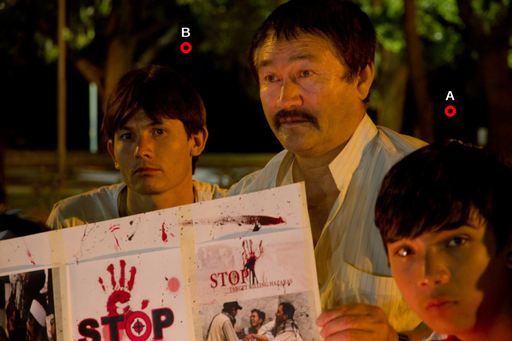
Question: Two points are circled on the image, labeled by A and B beside each circle. Which point is closer to the camera?
Select from the following choices.
(A) A is closer
(B) B is closer
Answer: B